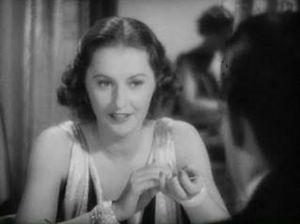
La Fièvre des tropiques est un film américain réalisé par W. S. Van Dyke, sorti en 1936.
Barbara Stanwyck, de son vrai nom Ruby Catherine Stevens, est une actrice américaine, née le 16 juillet 1907 à New York et morte le 20 janvier 1990 à Santa Monica en Californie.